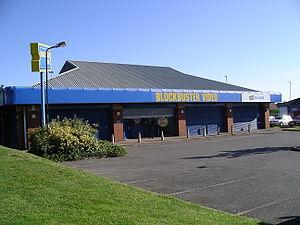
Un vidéo-club était une boutique de services permettant la location de films sur support vidéo afin de les visionner à son domicile, sur son téléviseur, avant de les rapporter.